Sri Aurobindo Ashram

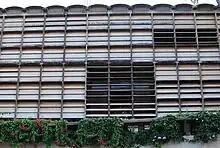
Golconde Dormitory of the Sri Aurobindo Ashram

The Sri Aurobindo Ashram (French: "Ashram de Sri Aurobindo") is a spiritual community (ashram) located in Pondicherry, in the Indian territory of Puducherry. It was founded by Sri Aurobindo after he settled in Pondicherry in 1910. On 24 November 1926 turned over control of the ashram to his collaborator Mirra Alfassa. It houses the "samadhi" of Sri Aurobindo and Mira Alfassa.